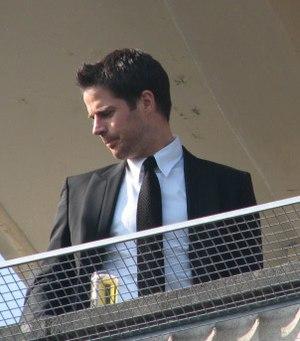
Jamie Frank Redknapp est un footballeur anglais né le 25 juin 1973 à Barton-on-Sea, dans le comté du Hampshire. Il évoluait au poste de milieu de terrain.